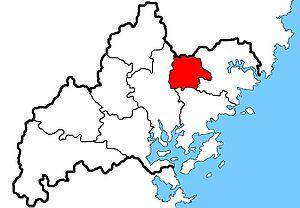
Le xian de Zherong est un district administratif de la province du Fujian en Chine. Il est placé sous la juridiction de la ville-préfecture de Ningde.